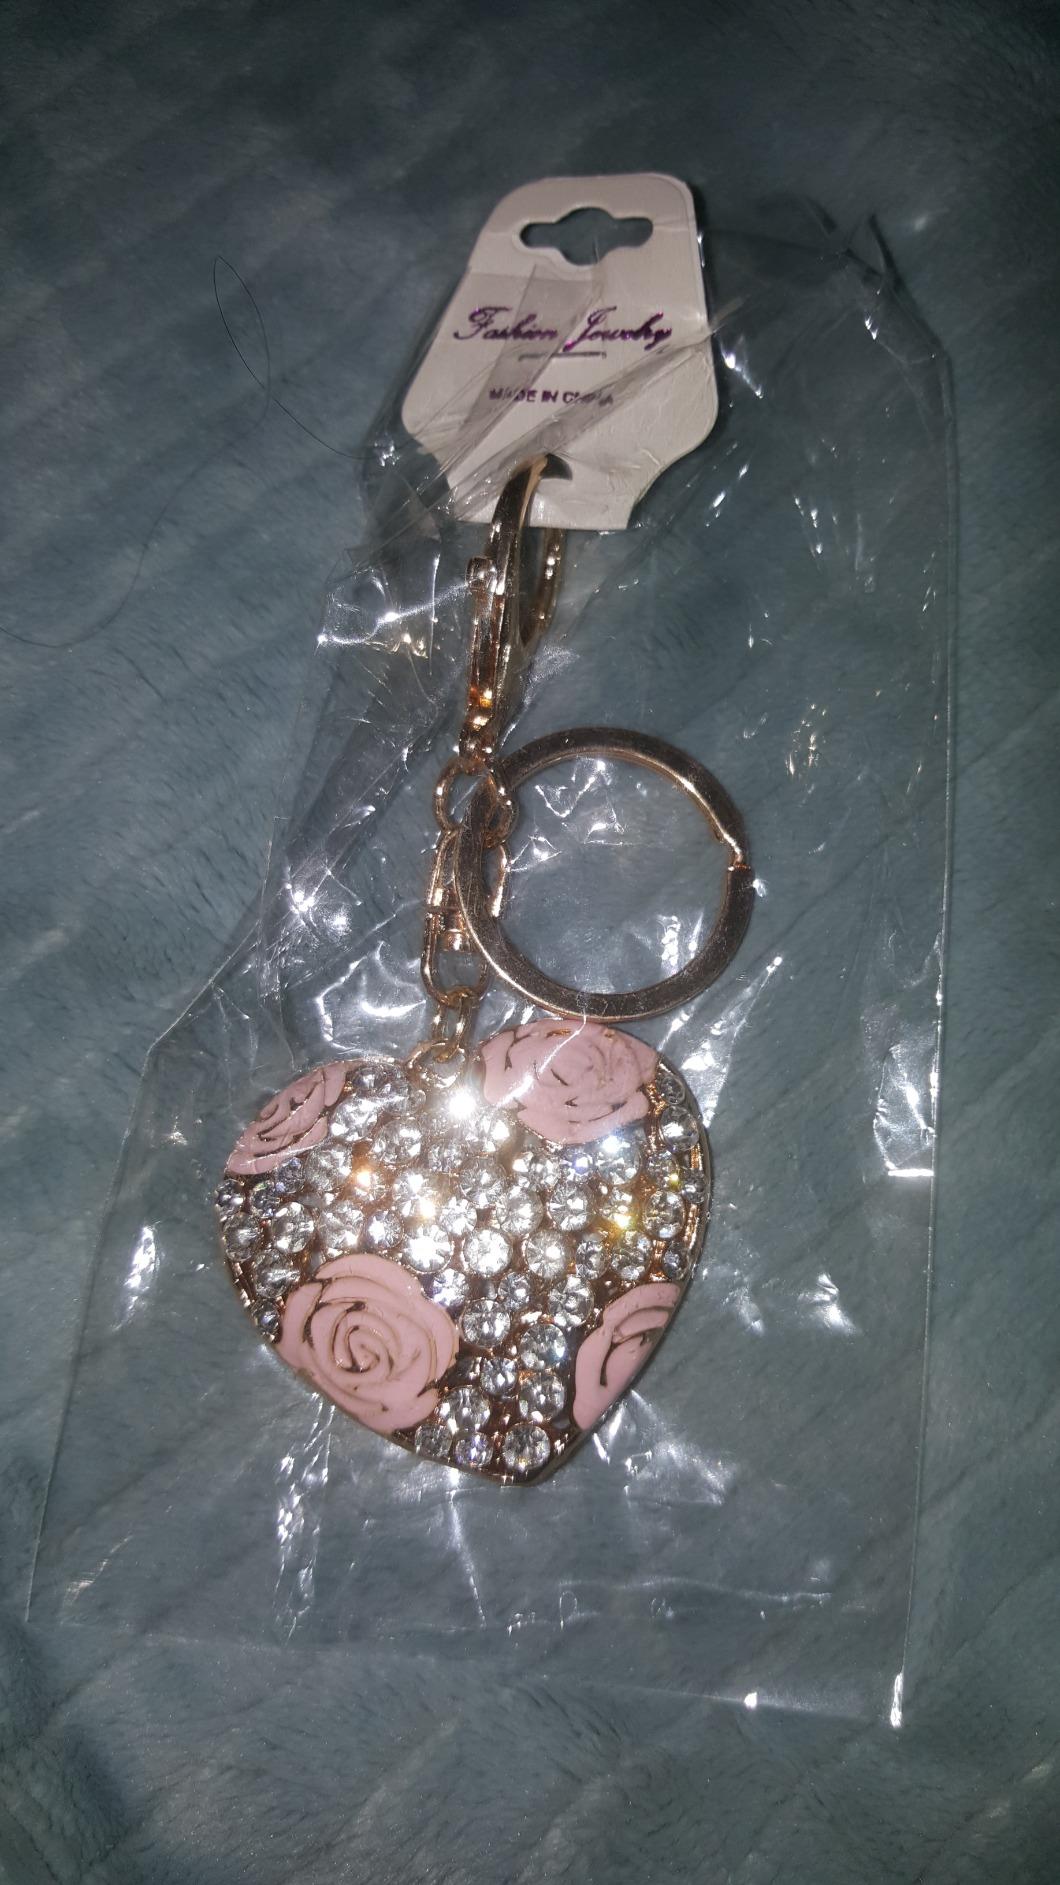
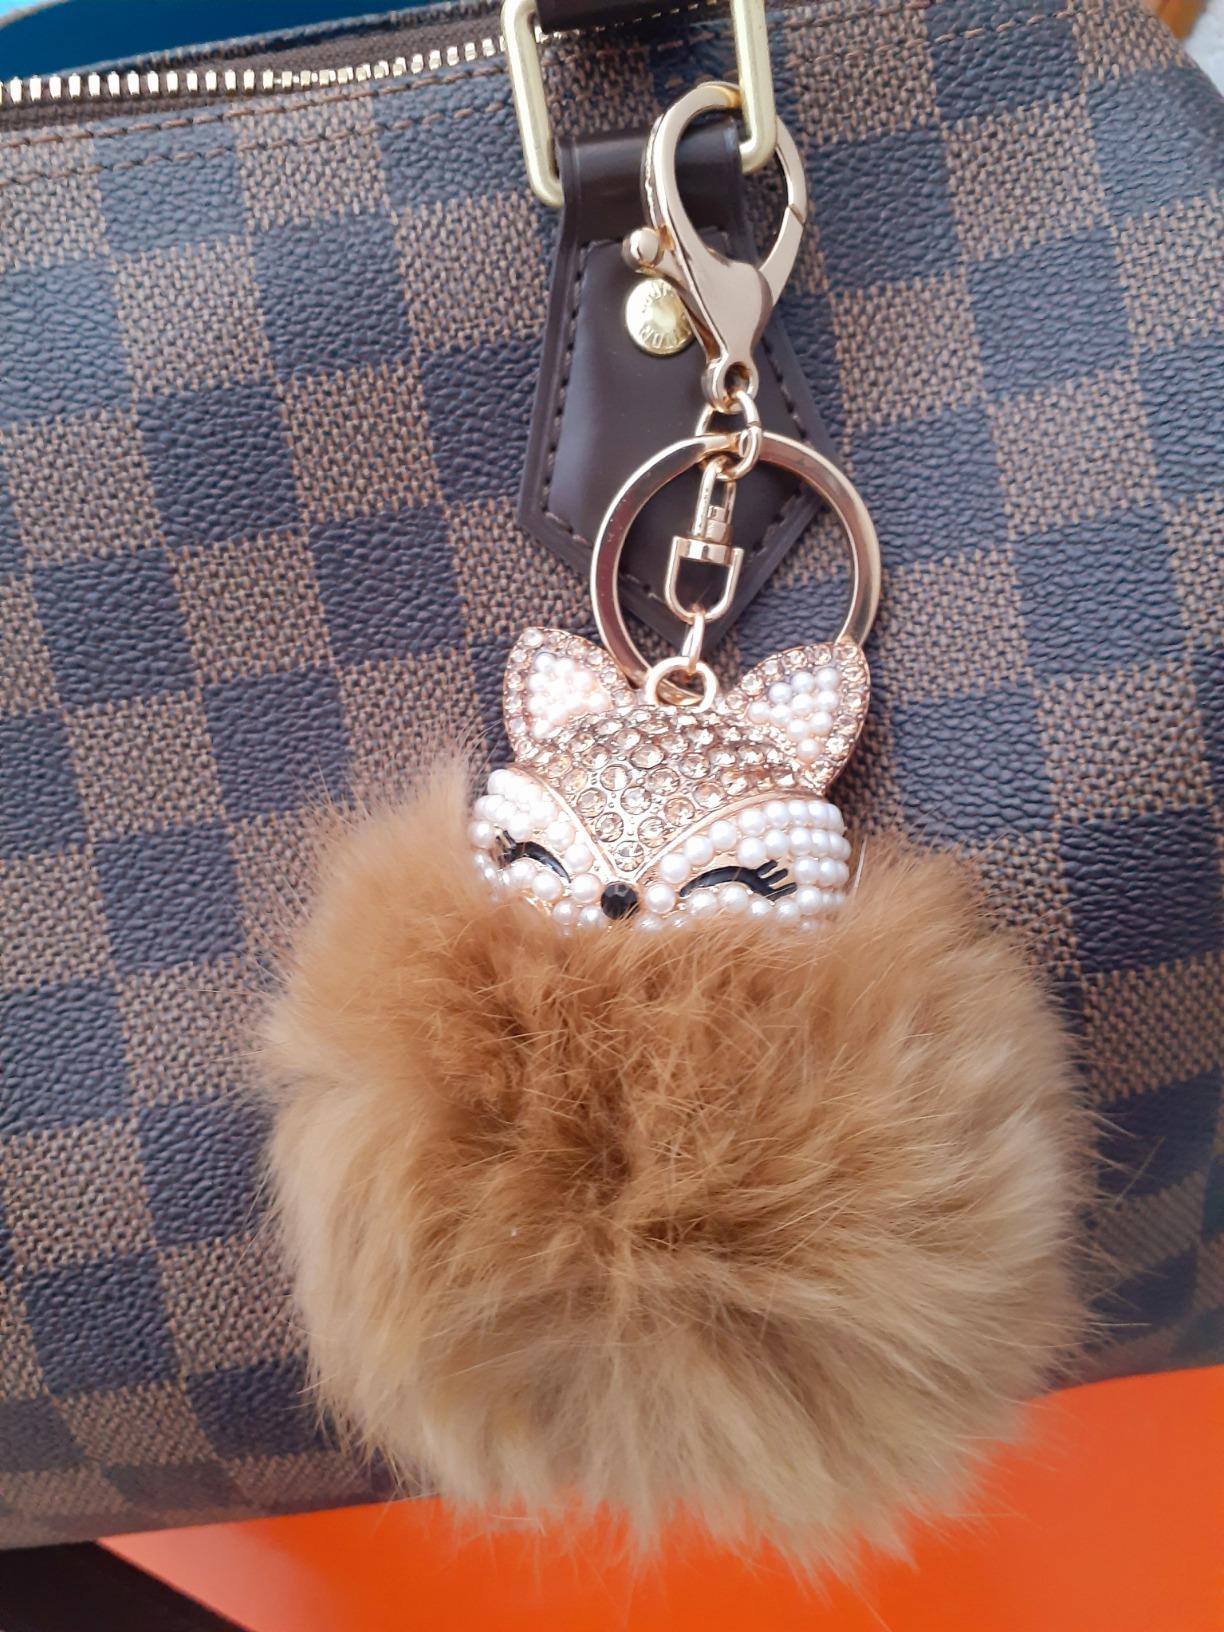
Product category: accessories_keychain
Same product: no